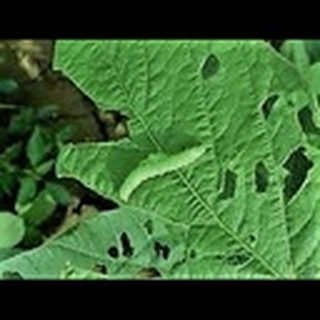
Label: cotton_army_worm